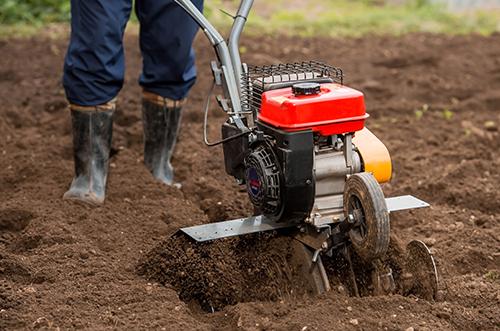
Mtu huyu anatumia mashine ndogo kulima ardhi. Mashine ya kilimo kama hii inasaidia sana katika kulainisha udongo kwa urahisi na haraka. Udongo umegeuzwa na kuwa laini, tayari kwa kupandwa mbegu.